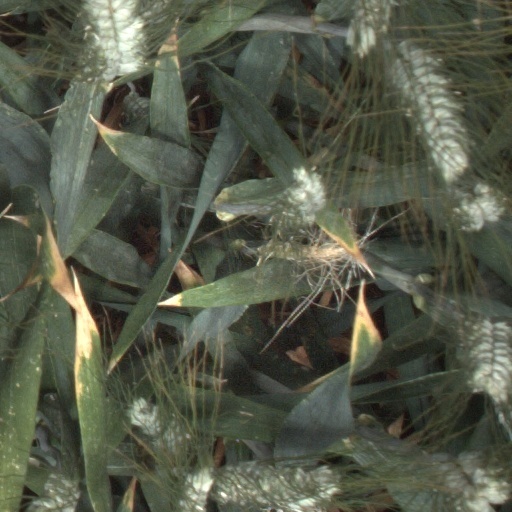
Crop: wheat